Mission Health

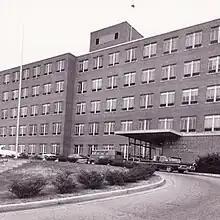
Memorial Mission Hospital, Circa 1950

After the consolidation of the smaller hospitals and the merger of Mission and Memorial Hospitals, Memorial Mission Hospital began operations with the hospitals on Reed Street and Woodfin Street in Asheville North Carolina. In 1951, the Biltmore Hospital facility was closed and construction began on a new hospital on Biltmore Avenue, across the street from St. Joseph's, and was dedicated in March 1954. As technology advanced and medical procedures were becoming very complicated and expensive, Memorial Mission began looking towards St. Joseph's in the hopes of combining operations.